USS Walker (DD-517)

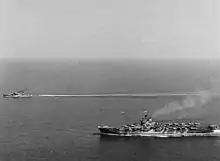
"Walker" escorting HMAS "Sydney" (R17) off Korea, in 1951.

The ship remained in "mothballs" until 15 September 1950 when she was recommissioned and converted to an escort destroyer. From the time of her recommissioning until 27 February 1951, "Walker" remained in yard overhaul.